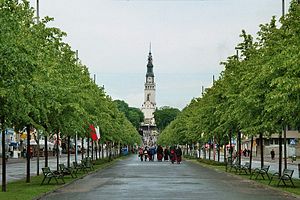
Częstochowa
Et blik op mod Jasna Góra-klostret
Częstochowa er en by i det sydlige Polen med 246.890 indbyggere og et areal på 160 km² i det schlesiske voivodskab ved floden Warta.